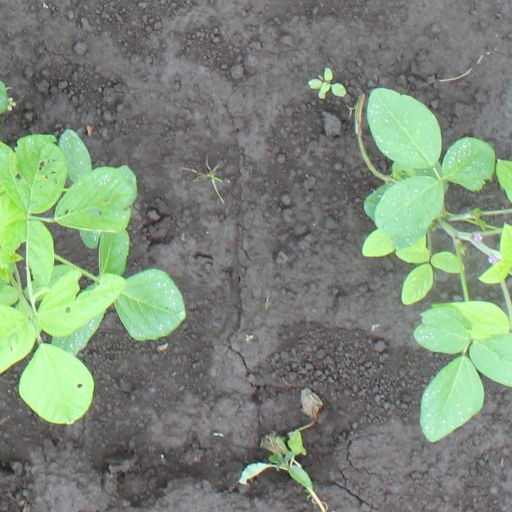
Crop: soybean